Boris Godunov (opera)

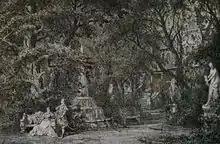
Shishkov's design for the scene in the Garden of Mniszech's Castle (1870)

"The Interior of the Tsar's Terem in the Moscow Kremlin (1605)"